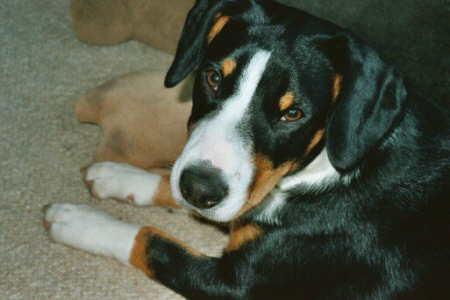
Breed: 221-n000055-EntleBucher